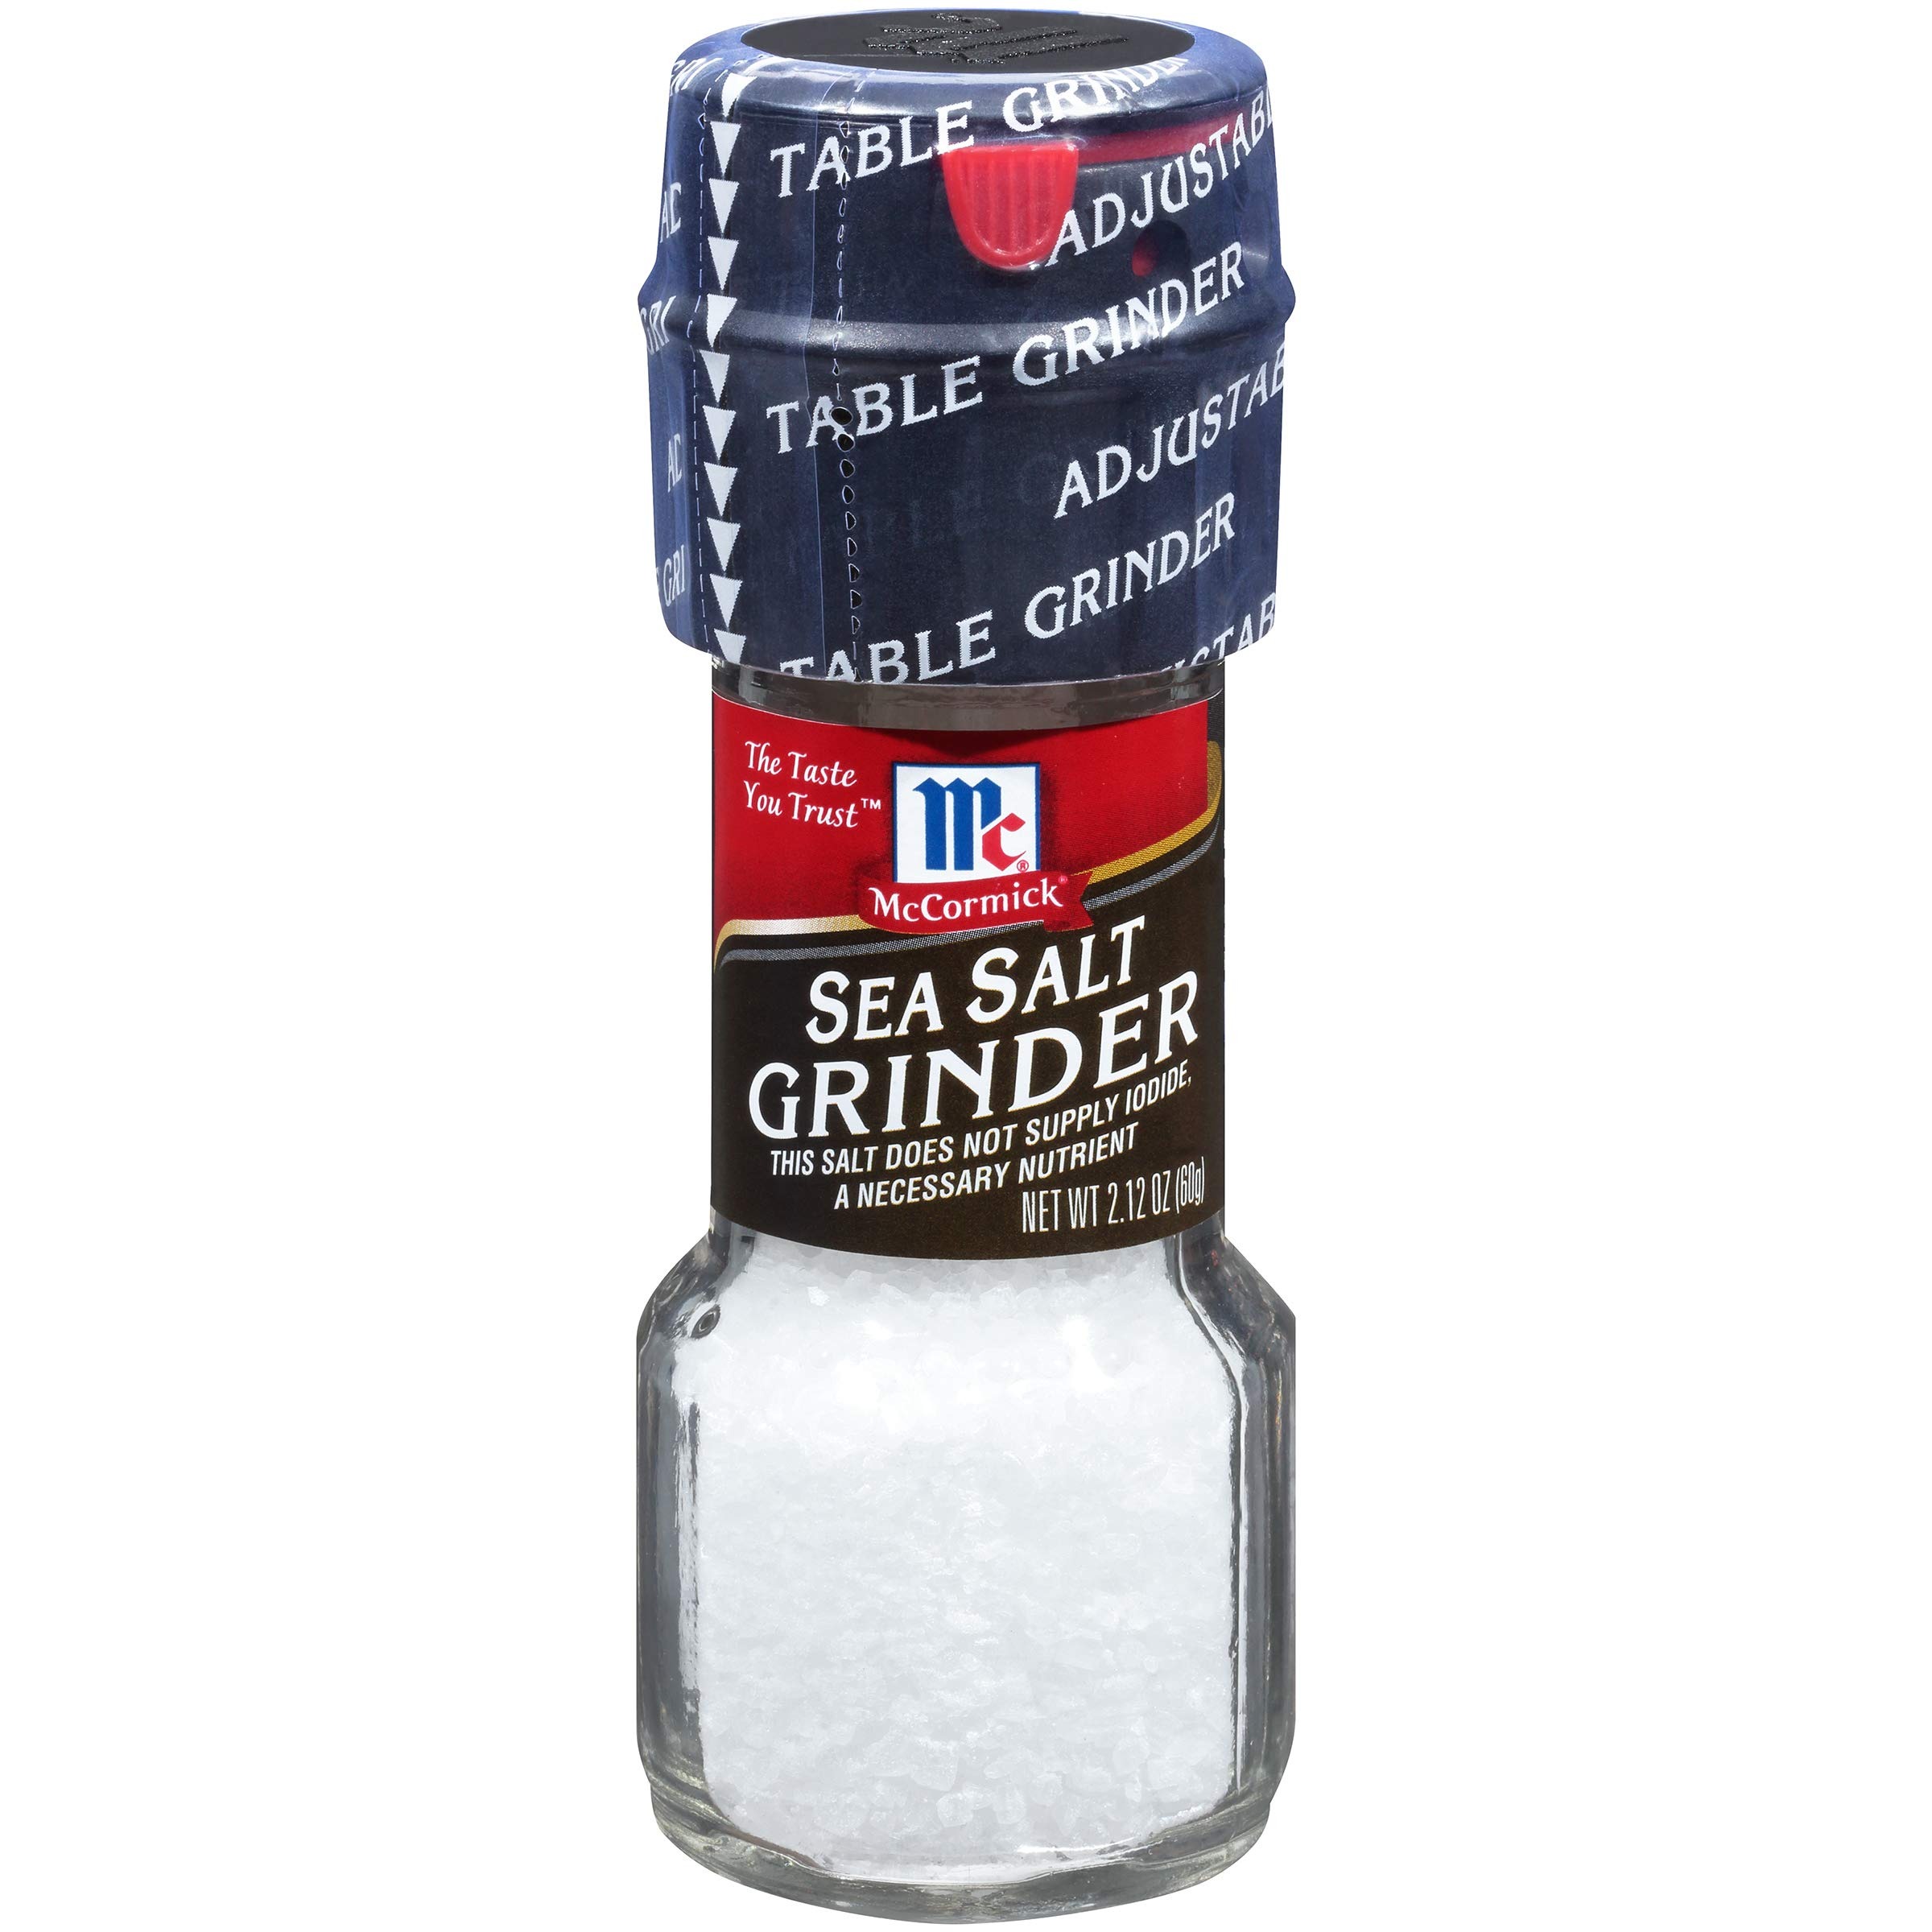
Item Name: McCormick® Sea Salt Grinder
Bullet Point 1: McCormick -
Bullet Point 2: Sea Salt - 2.12-Oz. Grinder
Bullet Point 3: (Pack of 3)
Value: 6.36
Unit: Ounce

Price: 2.595